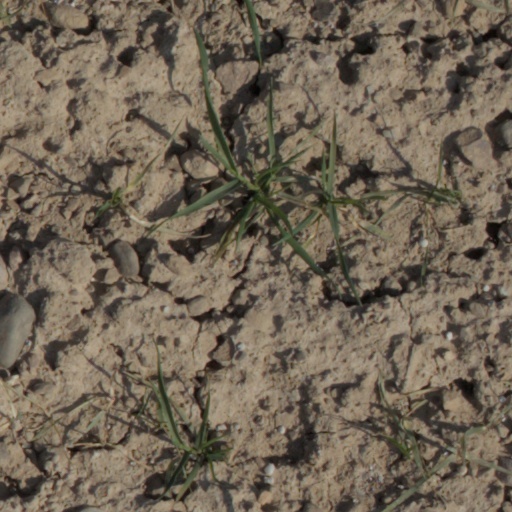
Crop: wheat